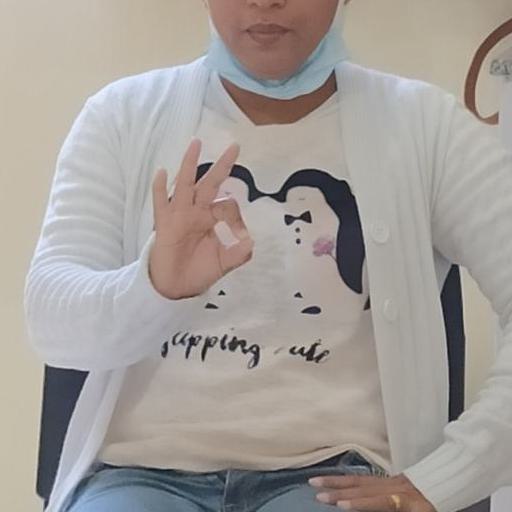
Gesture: ok